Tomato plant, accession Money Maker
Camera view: horizontal (90 deg, fisheye); turntable rotation: 270 degrees
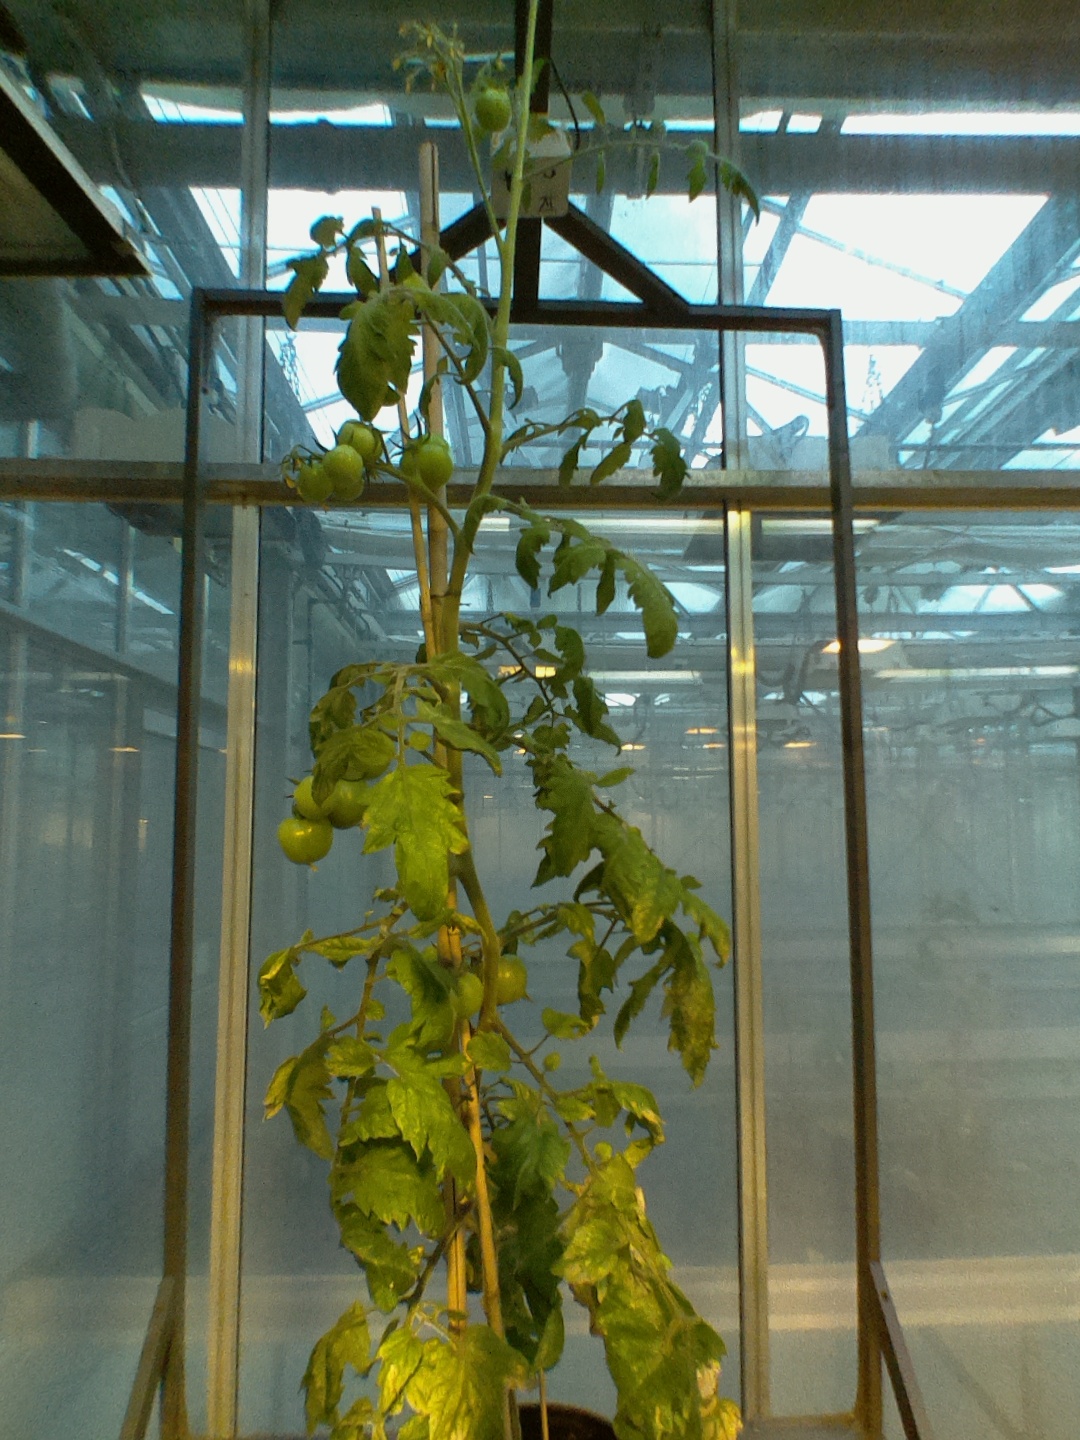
BBCH growth stage 75: 50%-60% of final fruit size